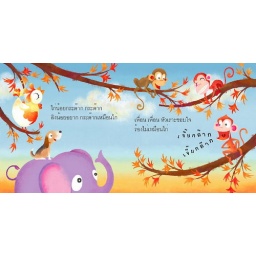
This is a children book called &amp;quot;Kratak Kratak&amp;quot; which is the loud crow of a hen in Thai.